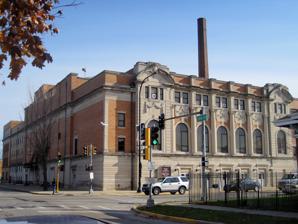
Building: J. Sterling Morton High School East Auditorium
Country: United States of America
Year built: 1925
United States historic place Morton, J. Sterling, High School East Auditorium U.S. National Register of Historic Places Show map of Illinois Show map of the United States Location 2423 S. Austin Blvd., Cicero, Illinois Coordinates 41°50′47″N 87°46′23″W / 41.84639°N 87.77306°W / 41.84639; -87.77306 Built 1925 Architect Ashby, Ashby and Schultz Architectural style Beaux Arts NRHP reference No. 83000312 Added to NRHP May 09, 1983 J. Sterling Morton High School East Auditorium , also known as Chodl Auditorium , is a Beaux-Arts building in Cicero, Illinois that was built in 1925 for J. Sterling Morton High School East .  It was listed on the National Register of Historic Places in 1983. With a seating capacity of 2,545 the Chodl Auditorium was a popular place for community events and high school productions. It was the largest high school auditorium and non-commercial stage in the state. The stage, in fact, was big enough to serve as a regulation basketball floor. Theatrical productions were staged in the fall and spring when gym classes were held outside. On September 18, 2013, the Chicago Symphony Orchestra performed their 2013 Community Concert at Chodl Auditorium. More than 2,000 individuals attended the concert, including Illinois Lieutenant Governor Sheila Simon and local dignitaries. References